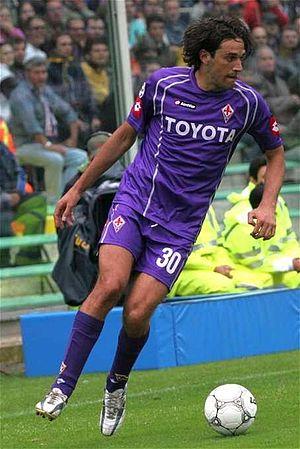
L'Associazione Calcio Firenze Fiorentina, abrégée en ACF Fiorentina ou plus communement Fiorentina est un club italien de football basé à Florence fondé officiellement le 26 août 1926 et refondé le 1ᵉʳ août 2002 après une faillite.